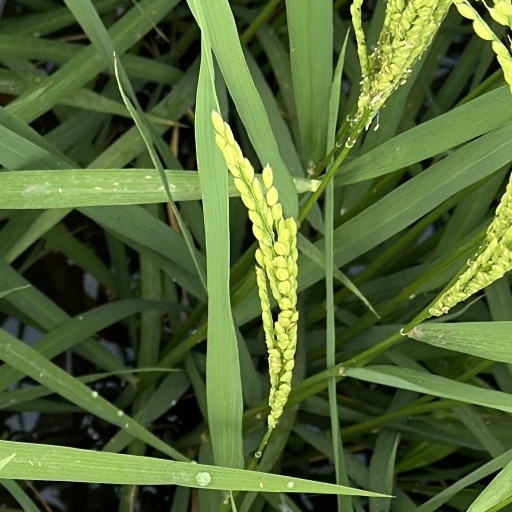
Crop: rice